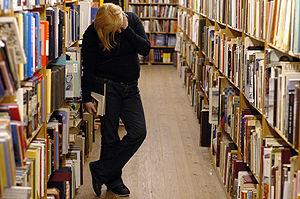
L'article bibliographie sur la sociologie répertorie un petit nombre de livres de toutes les branches de la discipline. Ci-dessous figure une liste d'œuvres plus importante consacrée à l'individualisme méthodologique.
L'article ci-dessus répertorie un petit nombre de livres de toutes les branches de la discipline.